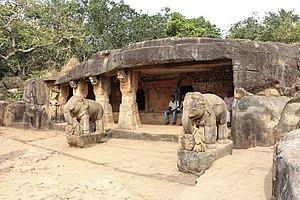
Ganesha Gumpha, grottes de Udayagiri, près de Bhubaneswar, Inde This is a photo of ASI monument number